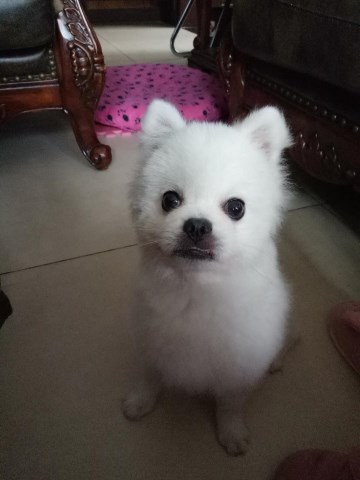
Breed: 1936-n000005-Pomeranian